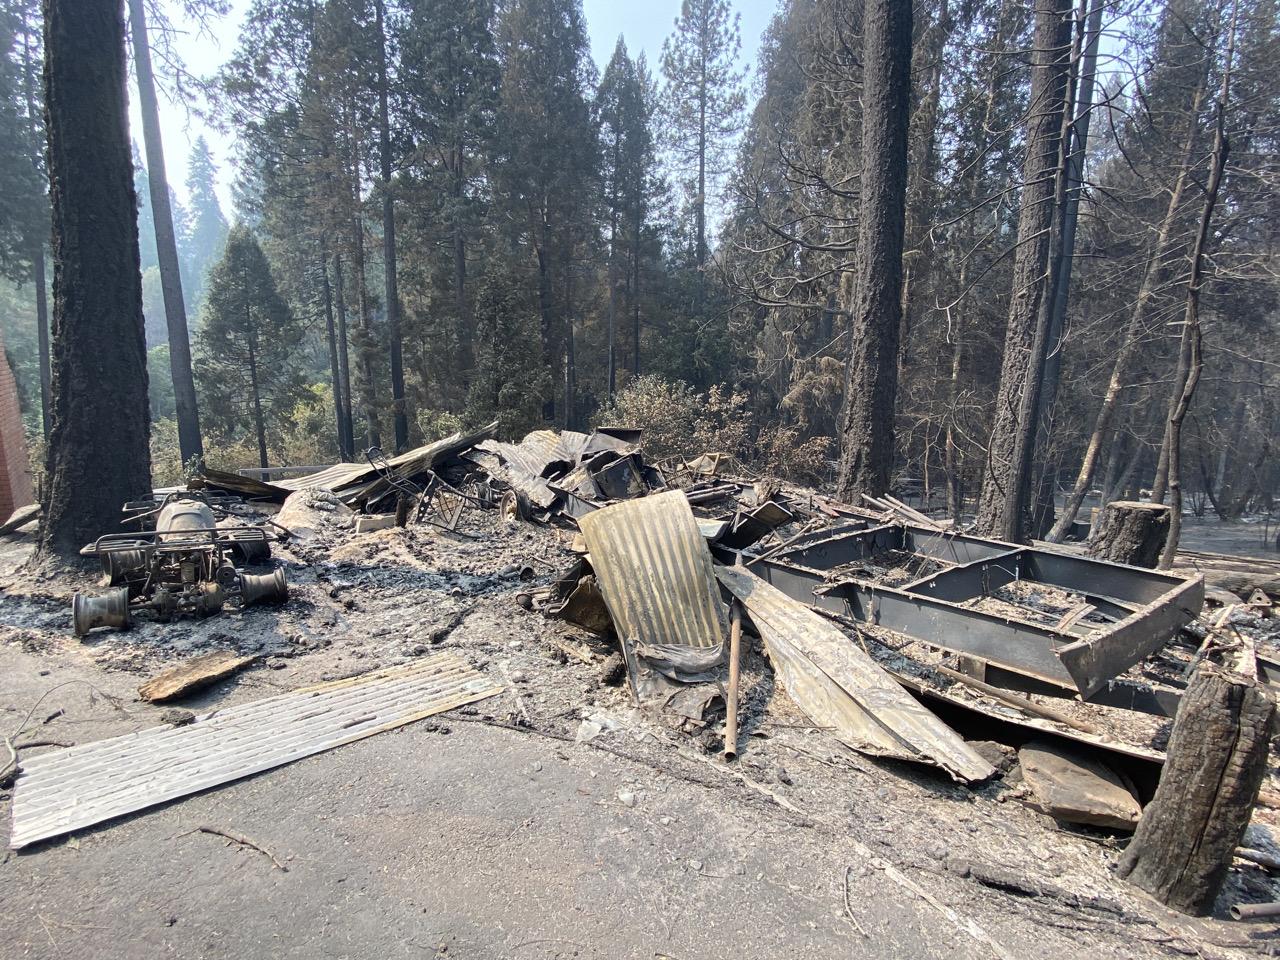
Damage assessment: destroyed